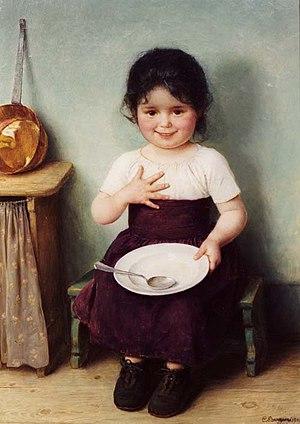
La faim désigne la sensation, apparaissant après un certain temps sans manger, qui pousse un être vivant à rechercher de la nourriture.